William Peyton

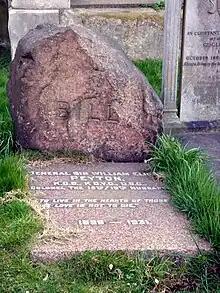
Funerary monument, Brompton Cemetery, London

In April and May 1918, Peyton nominally commanded the Reserve Army. The Fifth Army had been defeated on the Somme in March 1918 and taken over by the Fourth Army, and the former Fifth Army staff formed a reserve HQ at Crécy-en-Ponthieu. On 23 May, the Fifth Army was reconstituted and given to General Sir William Birdwood, and for six weeks (as a temporary lieutenant general) Peyton took command of X Corps, though his corps was held back from the fighting. However, from 3 July 1918 until March 1919 he returned to active service as commander of the 40th Infantry Division during operations in France and Flanders, leading it through the Hundred Days advance through Flanders.